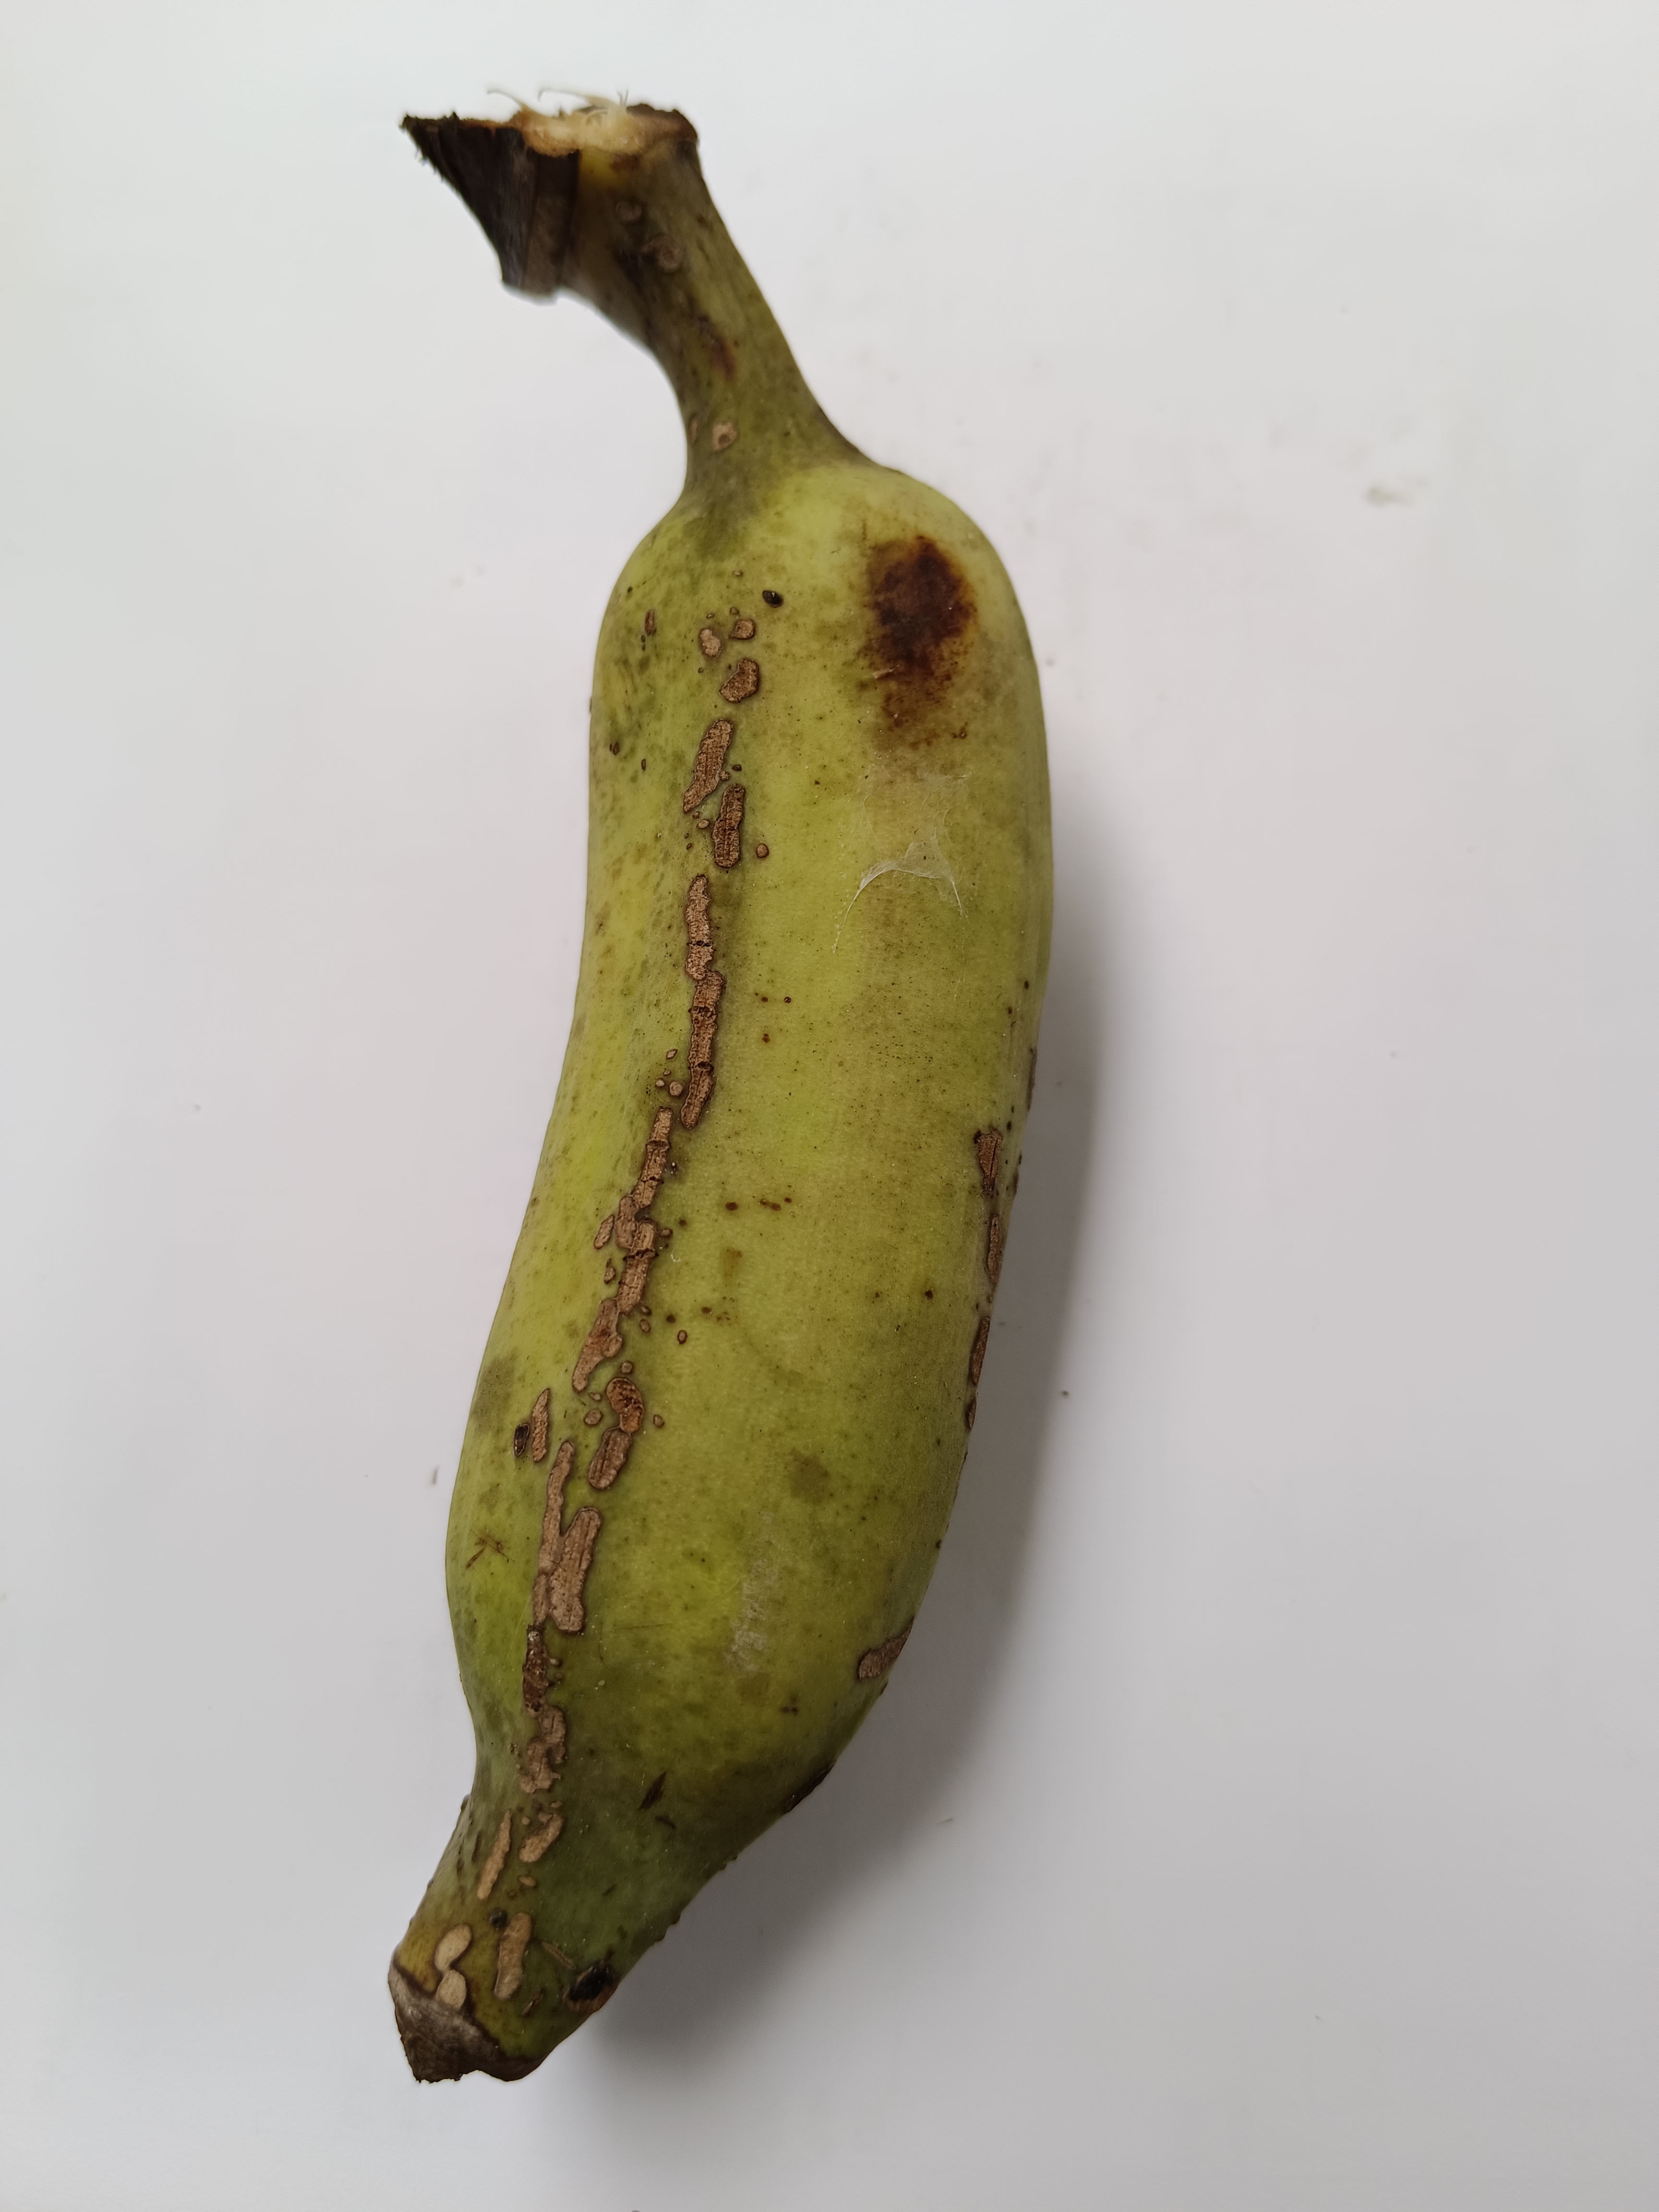
Banana variety: Deshi